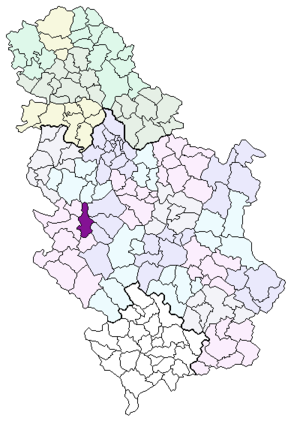
Požega est une ville et une municipalité de Serbie situées dans le district de Zlatibor. Au recensement de 2011, la ville comptait 12 957 habitants et la municipalité dont elle est le centre 29 488.